Michael Sweet

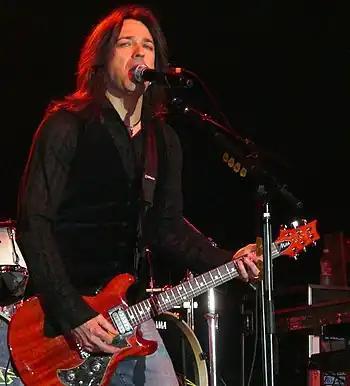
Michael Sweet performing with Boston on June 13, 2008

Sweet performed lead vocals, background vocals, and guitar work for Boston. Sweet was asked to be a part of what was supposed to be Boston's last performance on August 19, 2007. It was a benefit and tribute show and names such as Sammy Hagar, Mickey Thomas and Ann Wilson were among the invited guests. Tom Scholz was moved by what Sweet had written about the late Brad Delp and then heard Sweet sing and play guitar. Scholz was so impressed with Sweet's talents that he invited him to join the band and become a permanent member. Boston began booking a tour for 2008 with Styx as the opening act. Sweet handled lead vocals on roughly half of the set list and played guitar for the entire set and handled solo work as well. In August 2011, it was announced that Sweet had left Boston to focus on his priorities and contributions to Stryper.